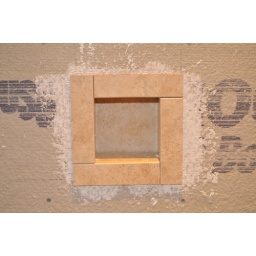
Day 22. Got all the detail work done on the niches and glass tile accent installed. Painted around the window too.